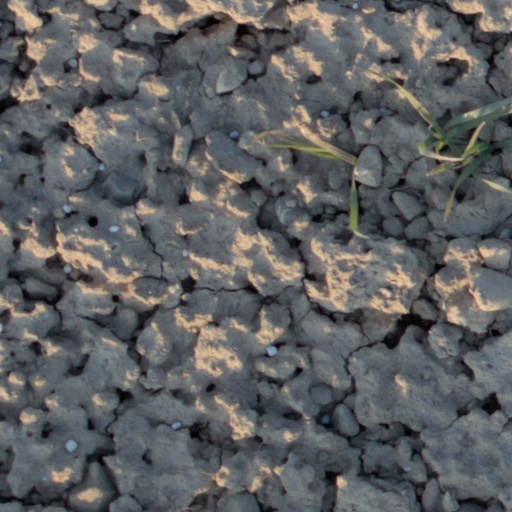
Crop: wheat